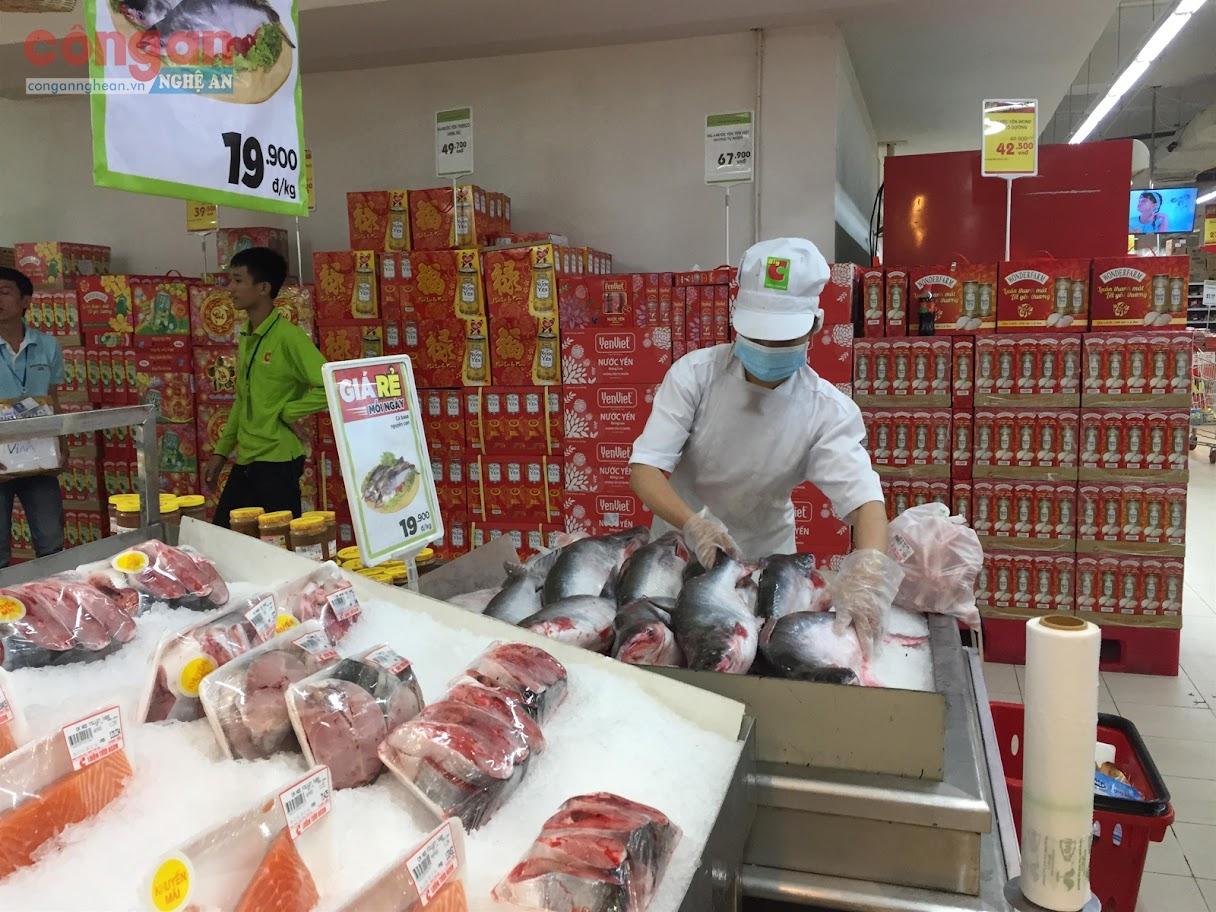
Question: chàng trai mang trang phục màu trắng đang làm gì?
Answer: đang xếp cá